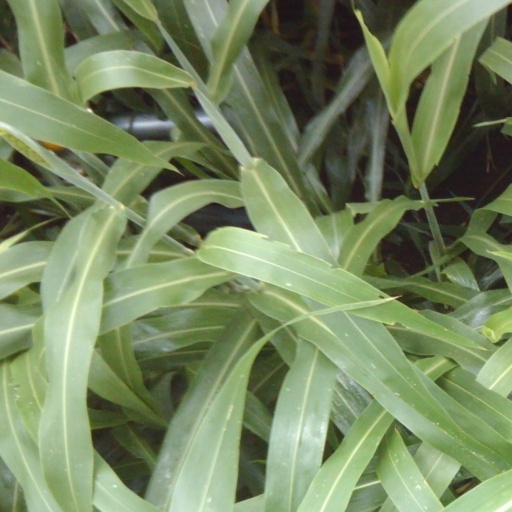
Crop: sorghum